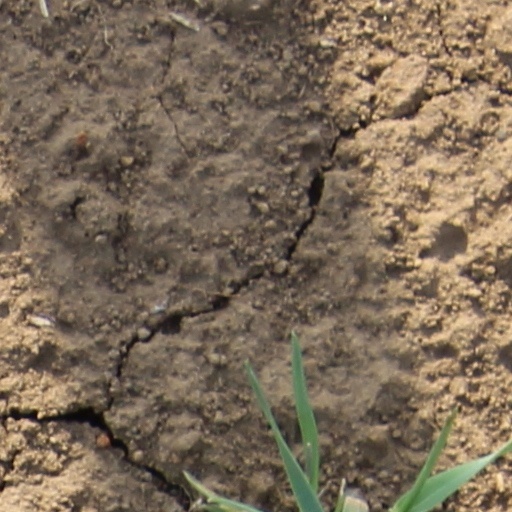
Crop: wheat